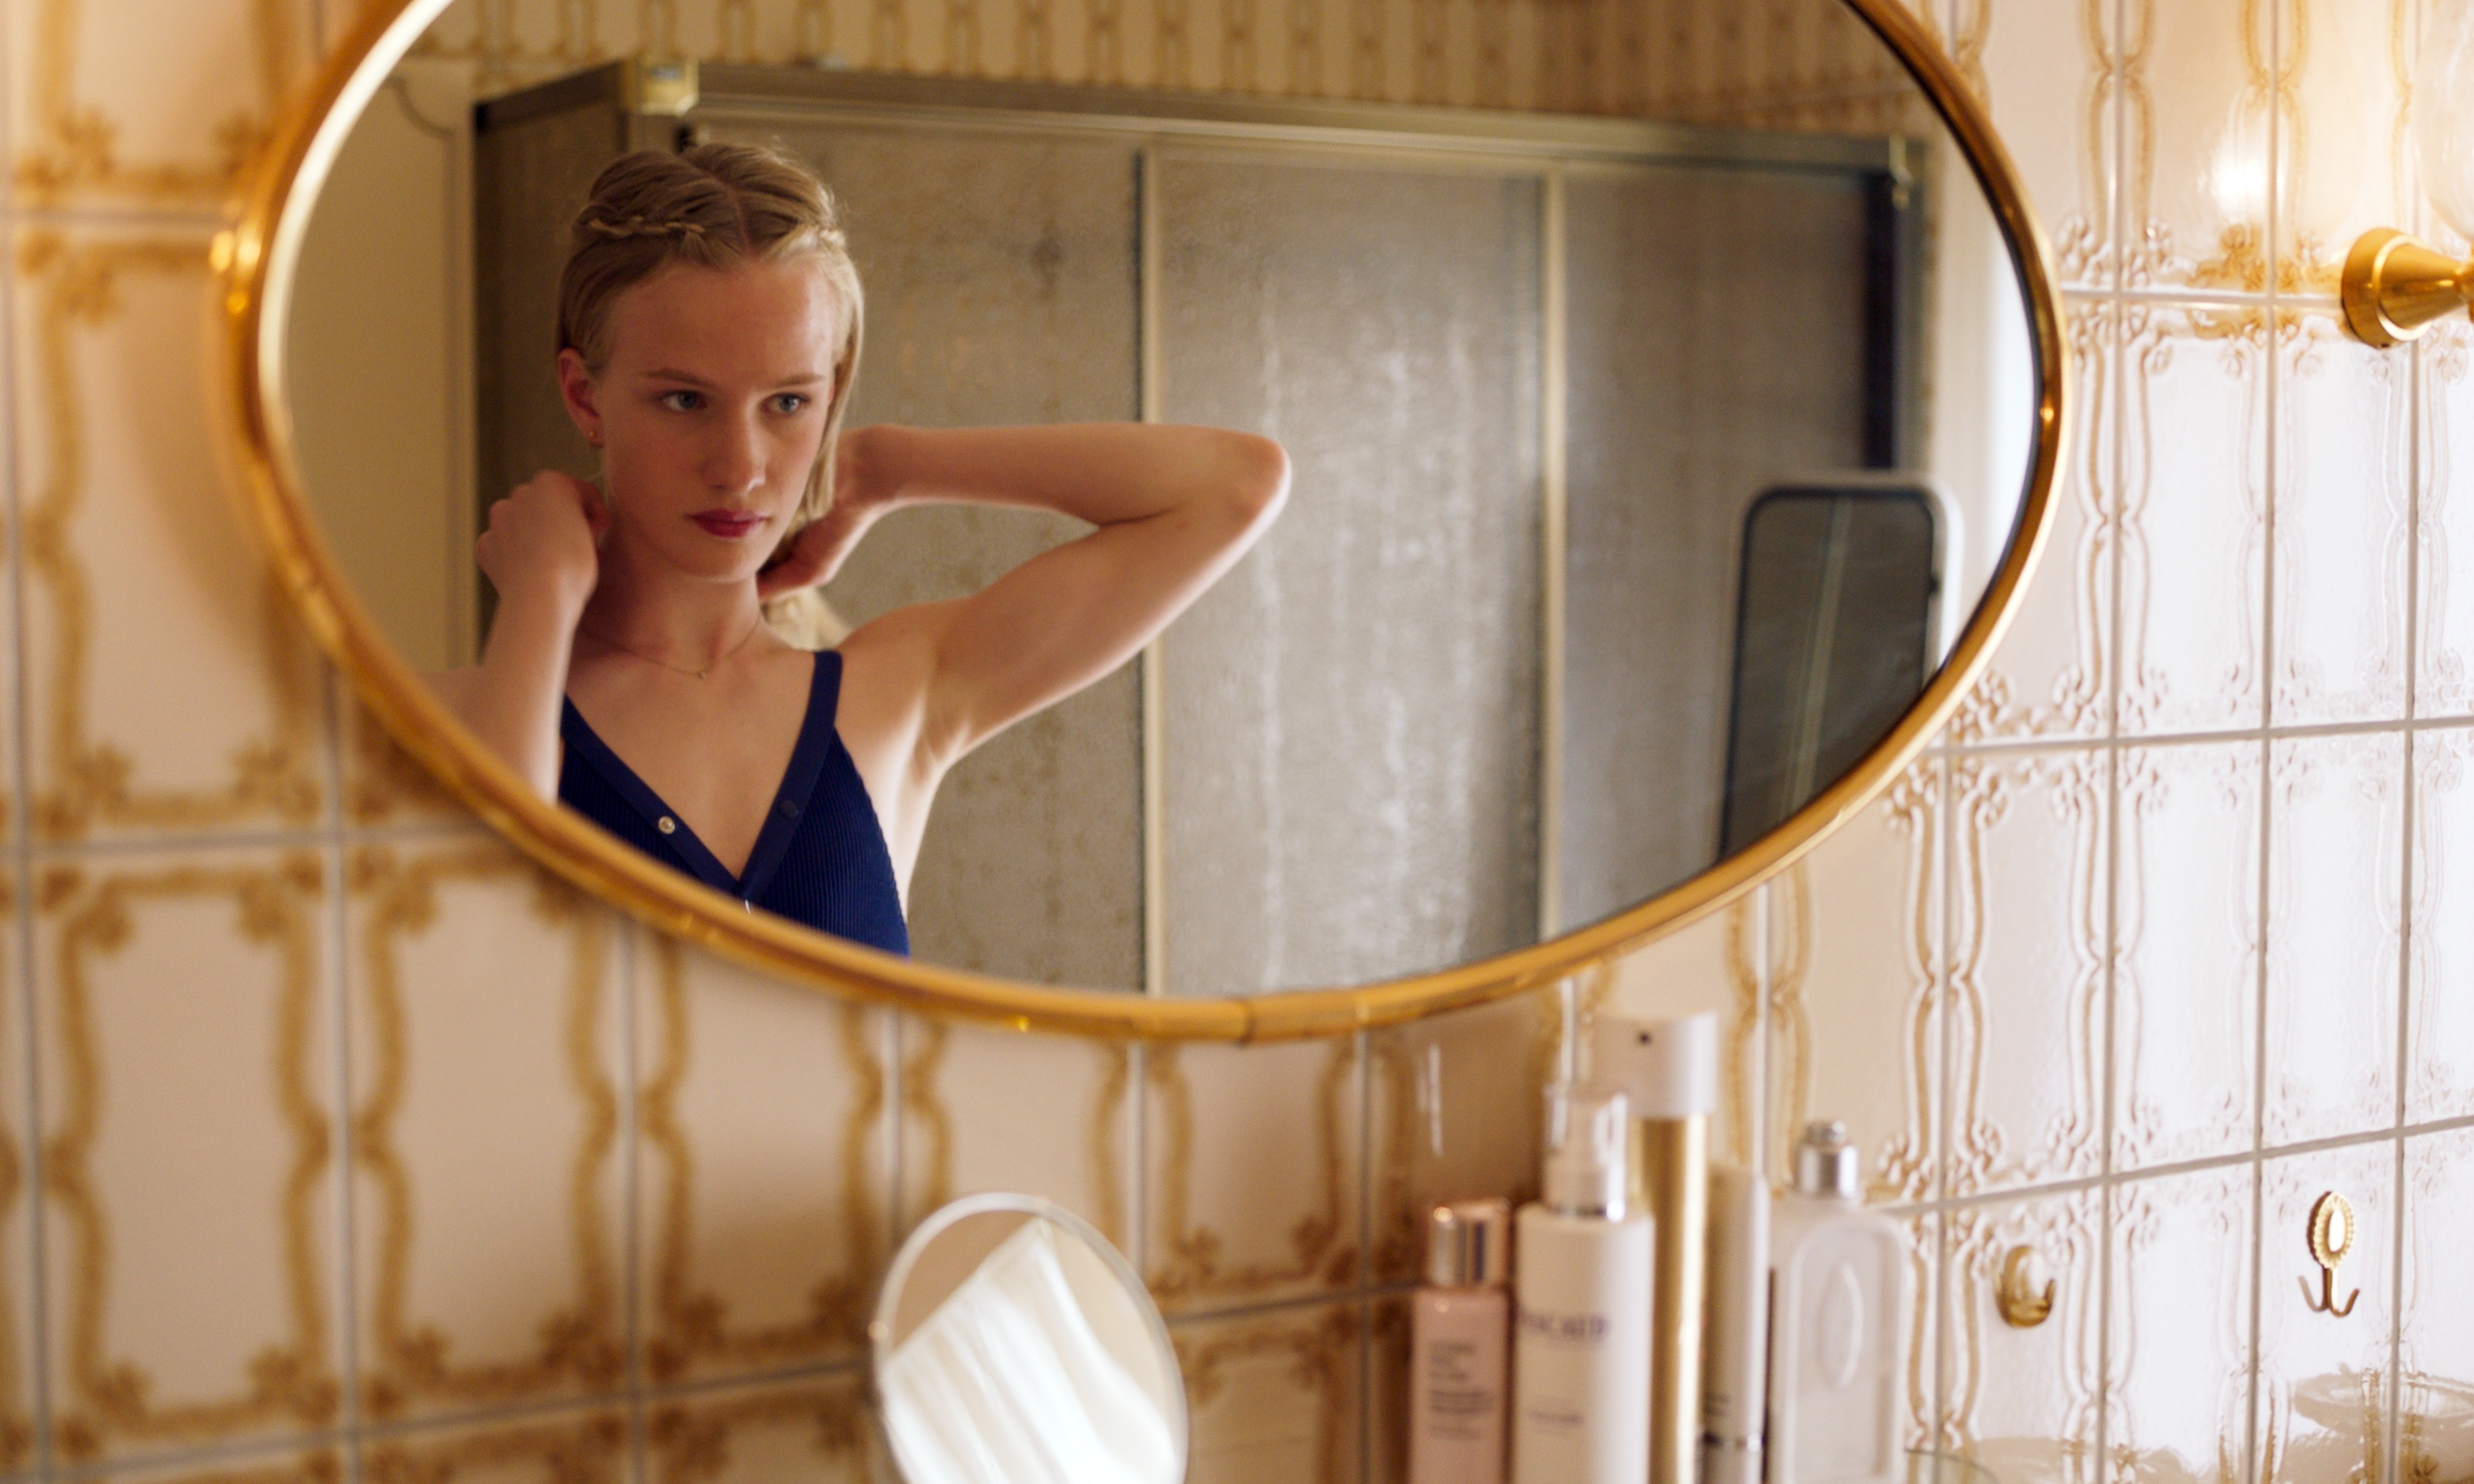
Gender: women